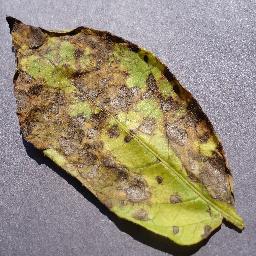
Label: Potato___Early_blight